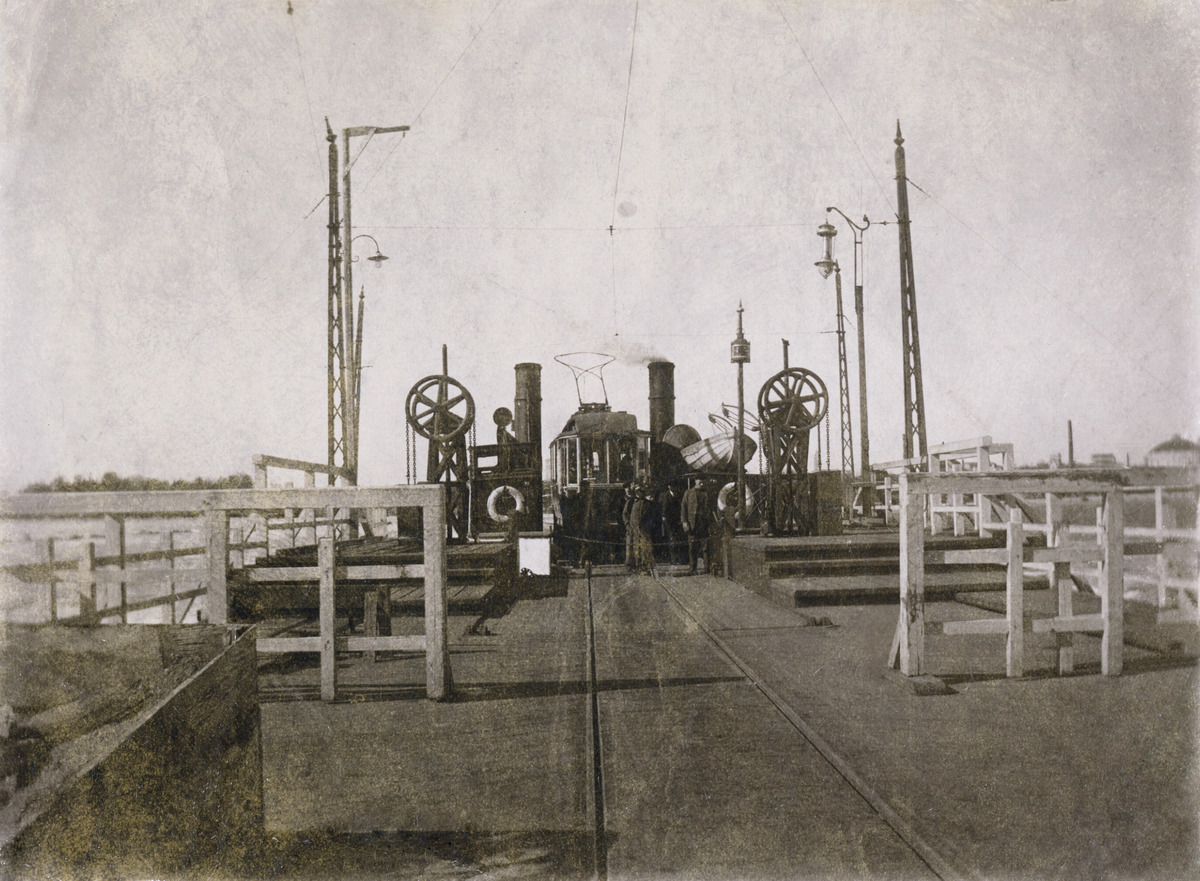
Kulosaaren raitiovaunulautta kiinnittyneenä Kulosaaren laituriin
sisällön kuvaus: Kulosaaren raitiovaunulautta kiinnittyneenä Kulosaaren laituriin. mustavalkoinen
Ajankohta: kuvausaika 1910 -luku
Paikka: Suomi, Uusimaa, Helsinki, Kulosaari Helsinki
Aiheet: Ab Brändö Villastad - Kulosaaren Huvilakaupunki Oy, liikenne joukkoliikenne, laivaliikenne lautat, raideliikenne raitiotieliikenne, maakulkuneuvot raitiovaunut, laiturit